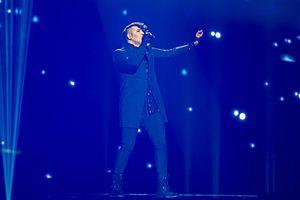
Made of Stars est la chanson de Hovi Star qui représente Israël au Concours Eurovision de la chanson 2016 à Stockholm.